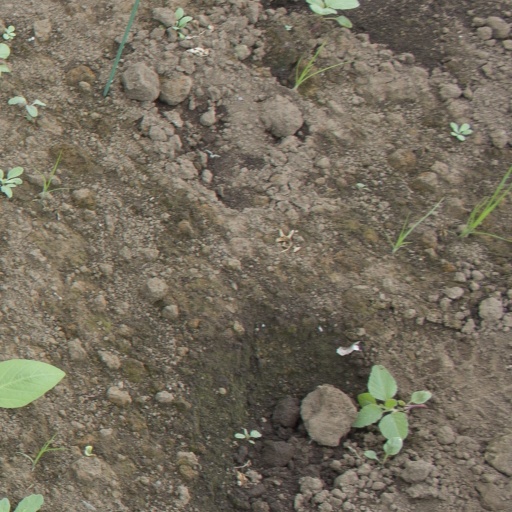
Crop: soybean